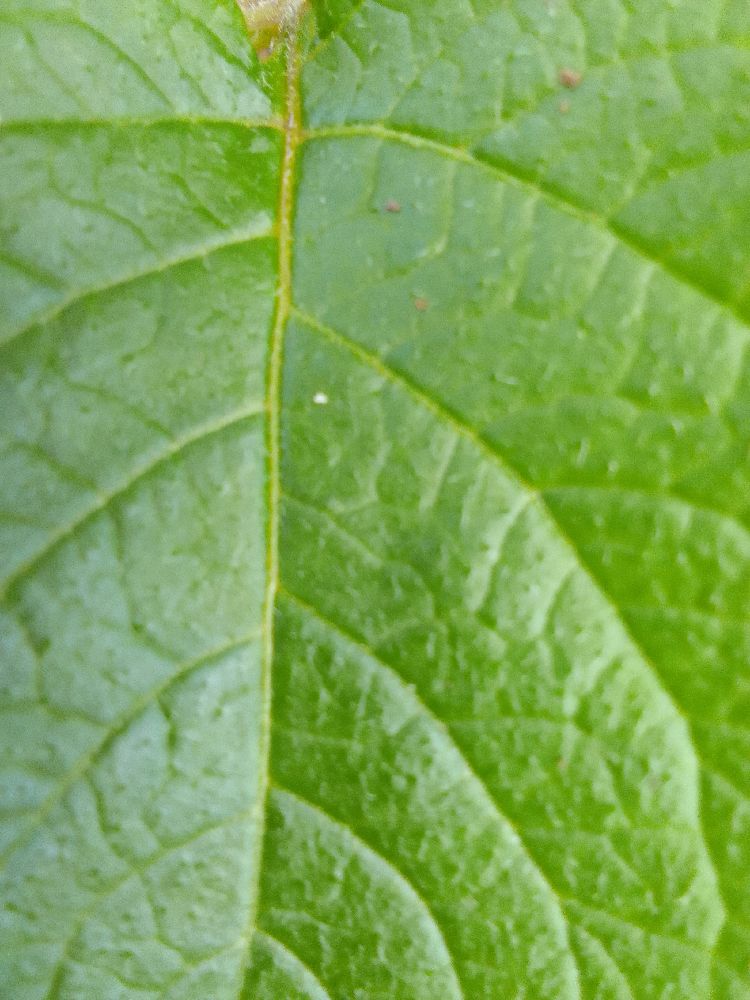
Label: Healthy